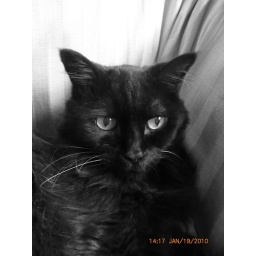
Sisqui ( The Wonder Cat ) close-up in black &amp;amp; white mode.